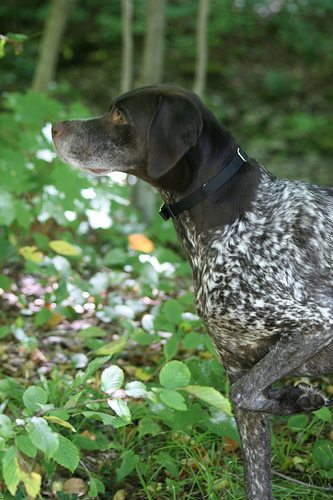
Breed: german shorthaired